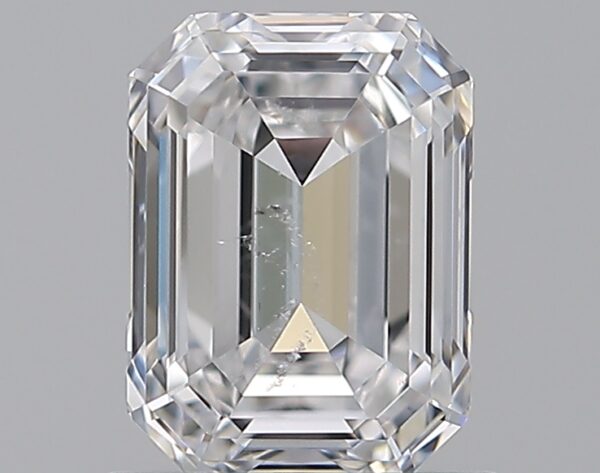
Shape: emerald
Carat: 1.21
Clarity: SI2
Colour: D
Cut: EX
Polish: EX
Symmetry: VG
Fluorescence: N
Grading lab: GIA
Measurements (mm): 6.93 x 5.12 x 3.24